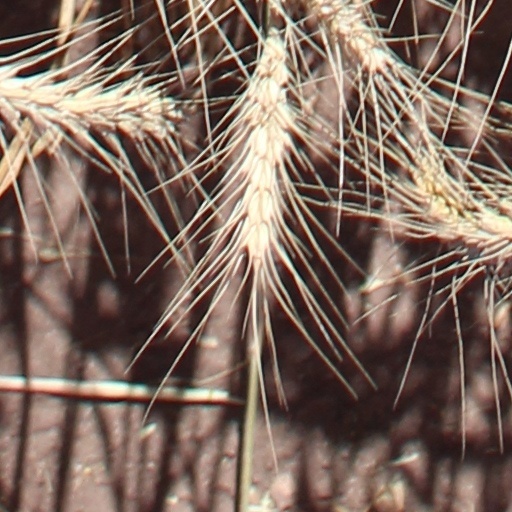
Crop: wheat